Fred Schacht

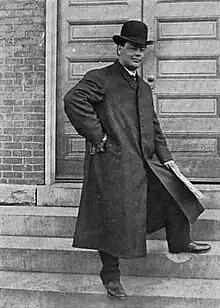
Schacht at Kentucky in 1905

Frederick E. Schacht ( – December 1, 1906) was an American college football coach, player, and medical doctor. He served as the head football coach at Kentucky State College—now known as the University of Kentucky—from 1904 to 1905, compiling a record of 15–4–1.